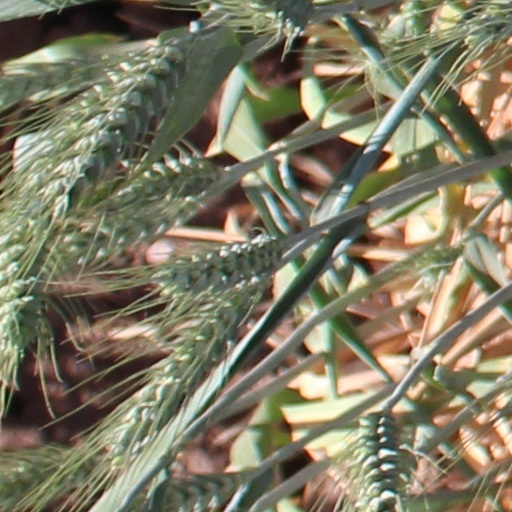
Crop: wheat